Enlil-nadin-apli

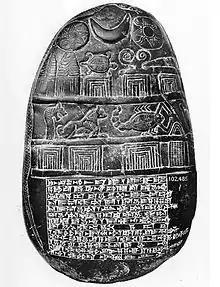
The Gula-eresh kudurru from the period of Enlil-nādin-apli

Enlil-nādin-apli, "Enlil (is) giver of an heir," reigned 1099–1096 BC, was the 5th king of the 2nd dynasty of Isin, and the 4th dynasty of Babylon. He was the son and successor of Nabu-kudurri-usur and was toppled by a revolt led by his uncle, Marduk-nādin-aḫḫē.